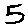
Label: 5